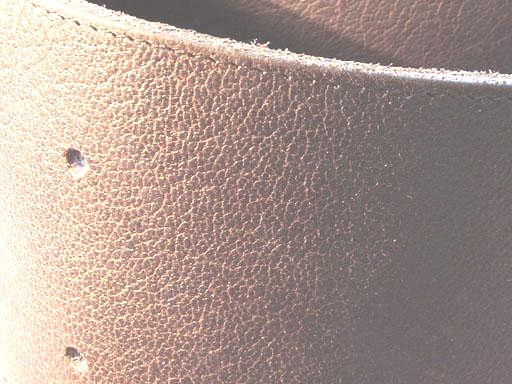
Material: leather